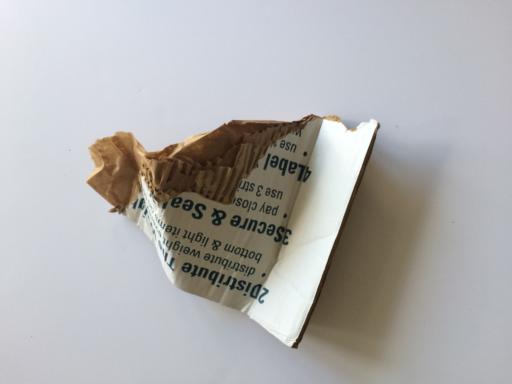
Waste category: cardboard